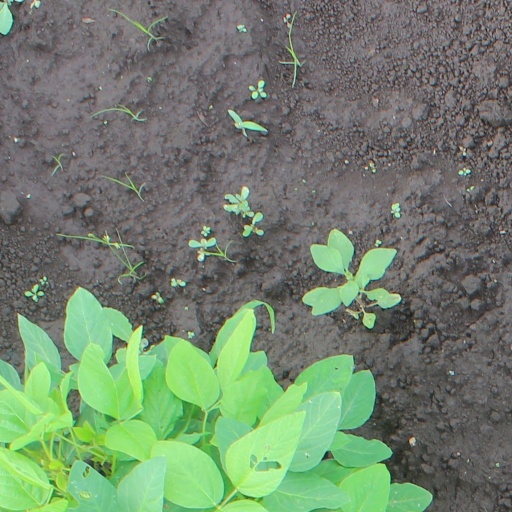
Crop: soybean